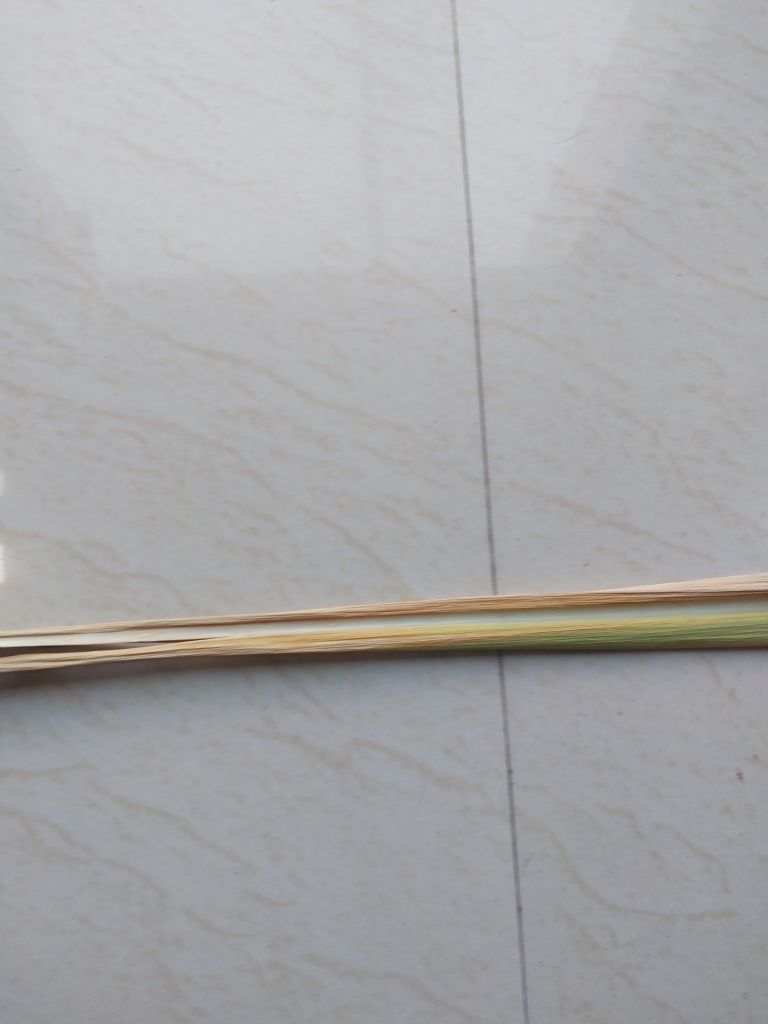
Label: Yellow Leaf